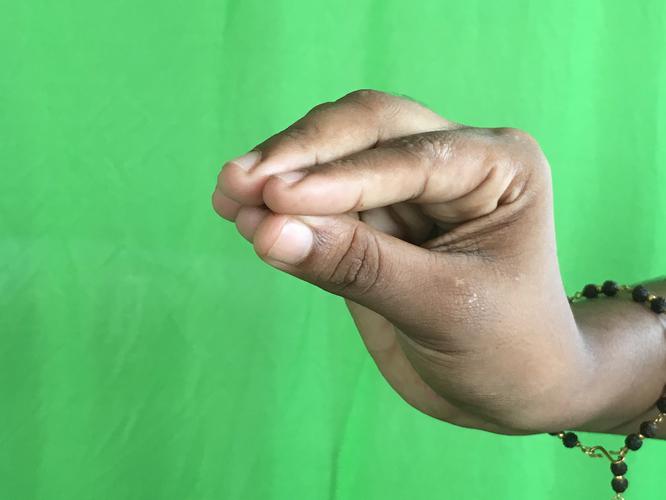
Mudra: Mukulam
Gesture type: single_hand